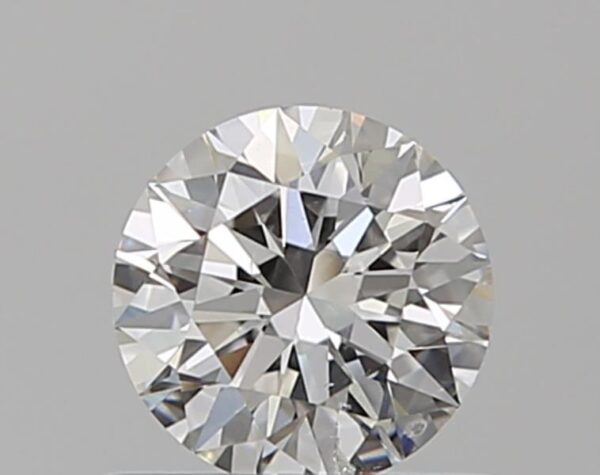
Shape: round
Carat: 0.5
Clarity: SI2
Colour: G
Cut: EX
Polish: EX
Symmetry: EX
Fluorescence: N
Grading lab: GIA
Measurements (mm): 5.1 x 5.12 x 3.14